Conrad Allen

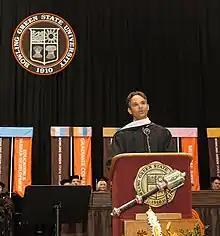
Allen delivering commencement address at Bowling Green in 2011.

Conrad Keene Allen (born 1968 in Marion, Illinois) is an American inventor and Exploration Geologist. While exploring for oil in the Middle East, Allen discovered and mapped one of the largest helium reserves in the world. He is the inventor of the Helium Junction, which utilizes nanotechnology to separate isotopic helium from an aqueous fluid. He is on the team that invented An iterative and repeatable workflow for comprehensive data and processes integration for petroleum exploration and production assessments.